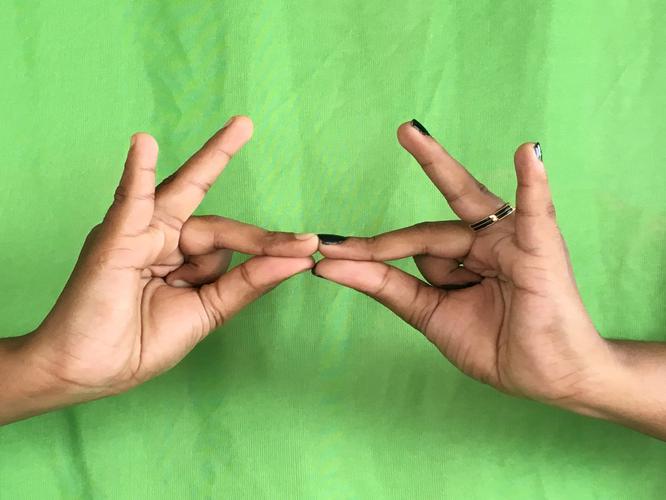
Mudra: Sakata
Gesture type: double_hand